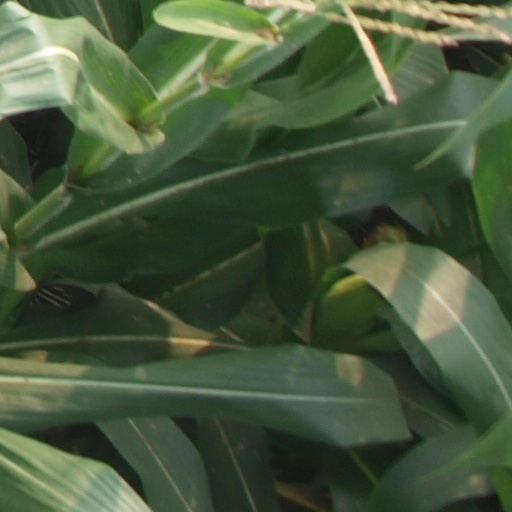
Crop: maize; corn